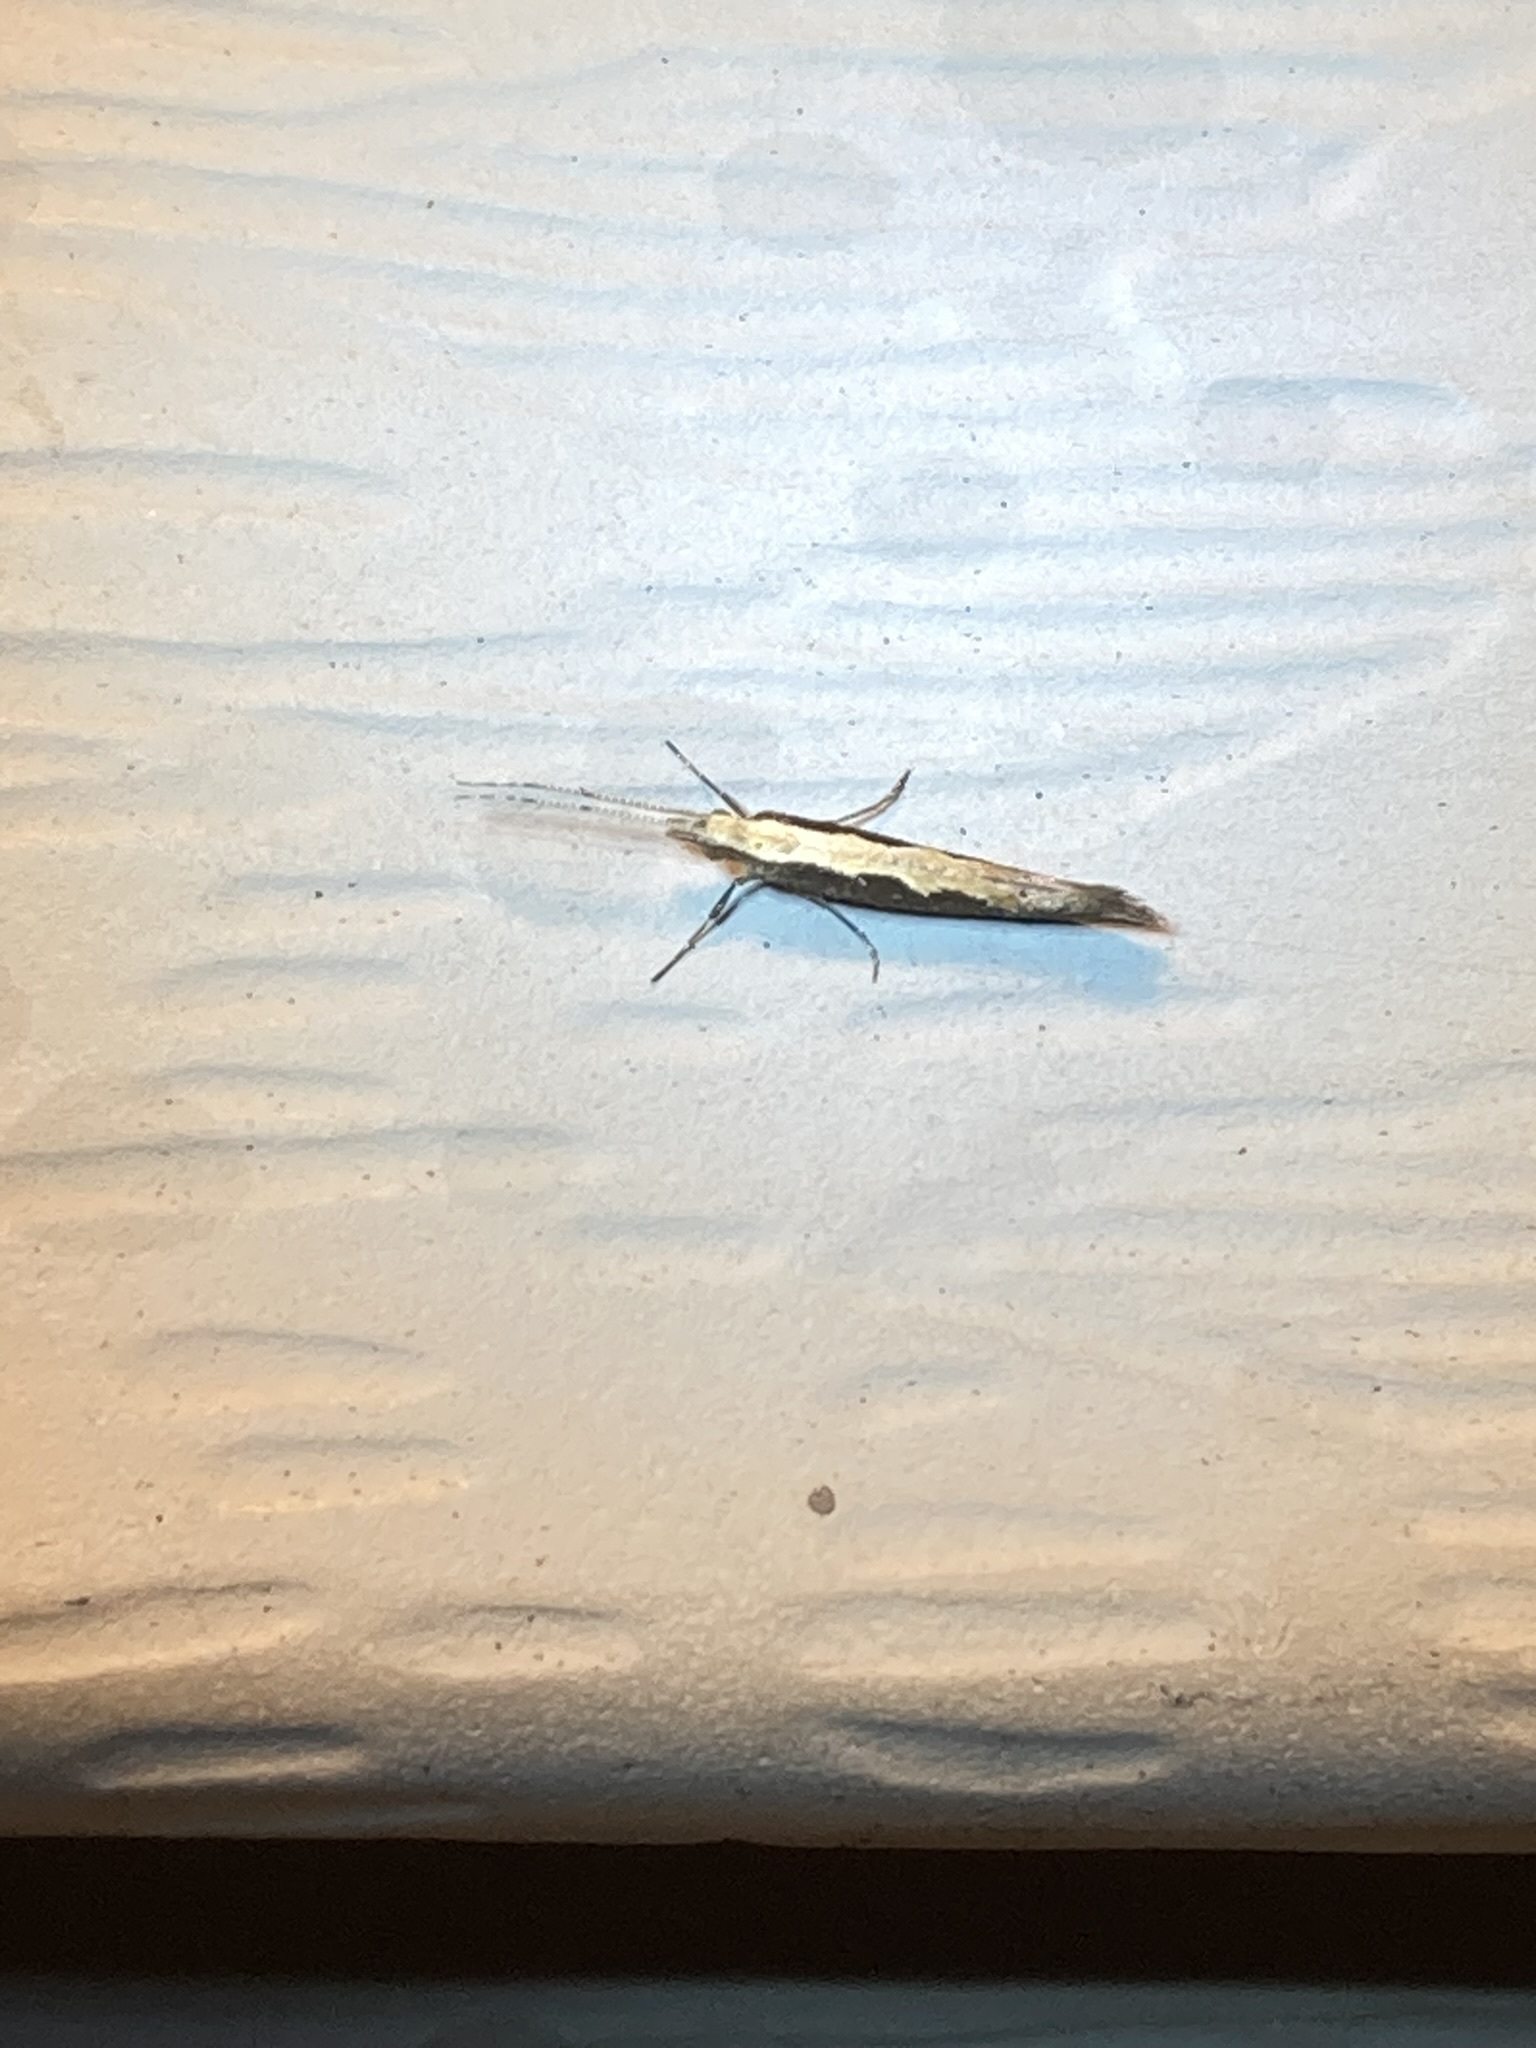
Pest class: diamondback_moth